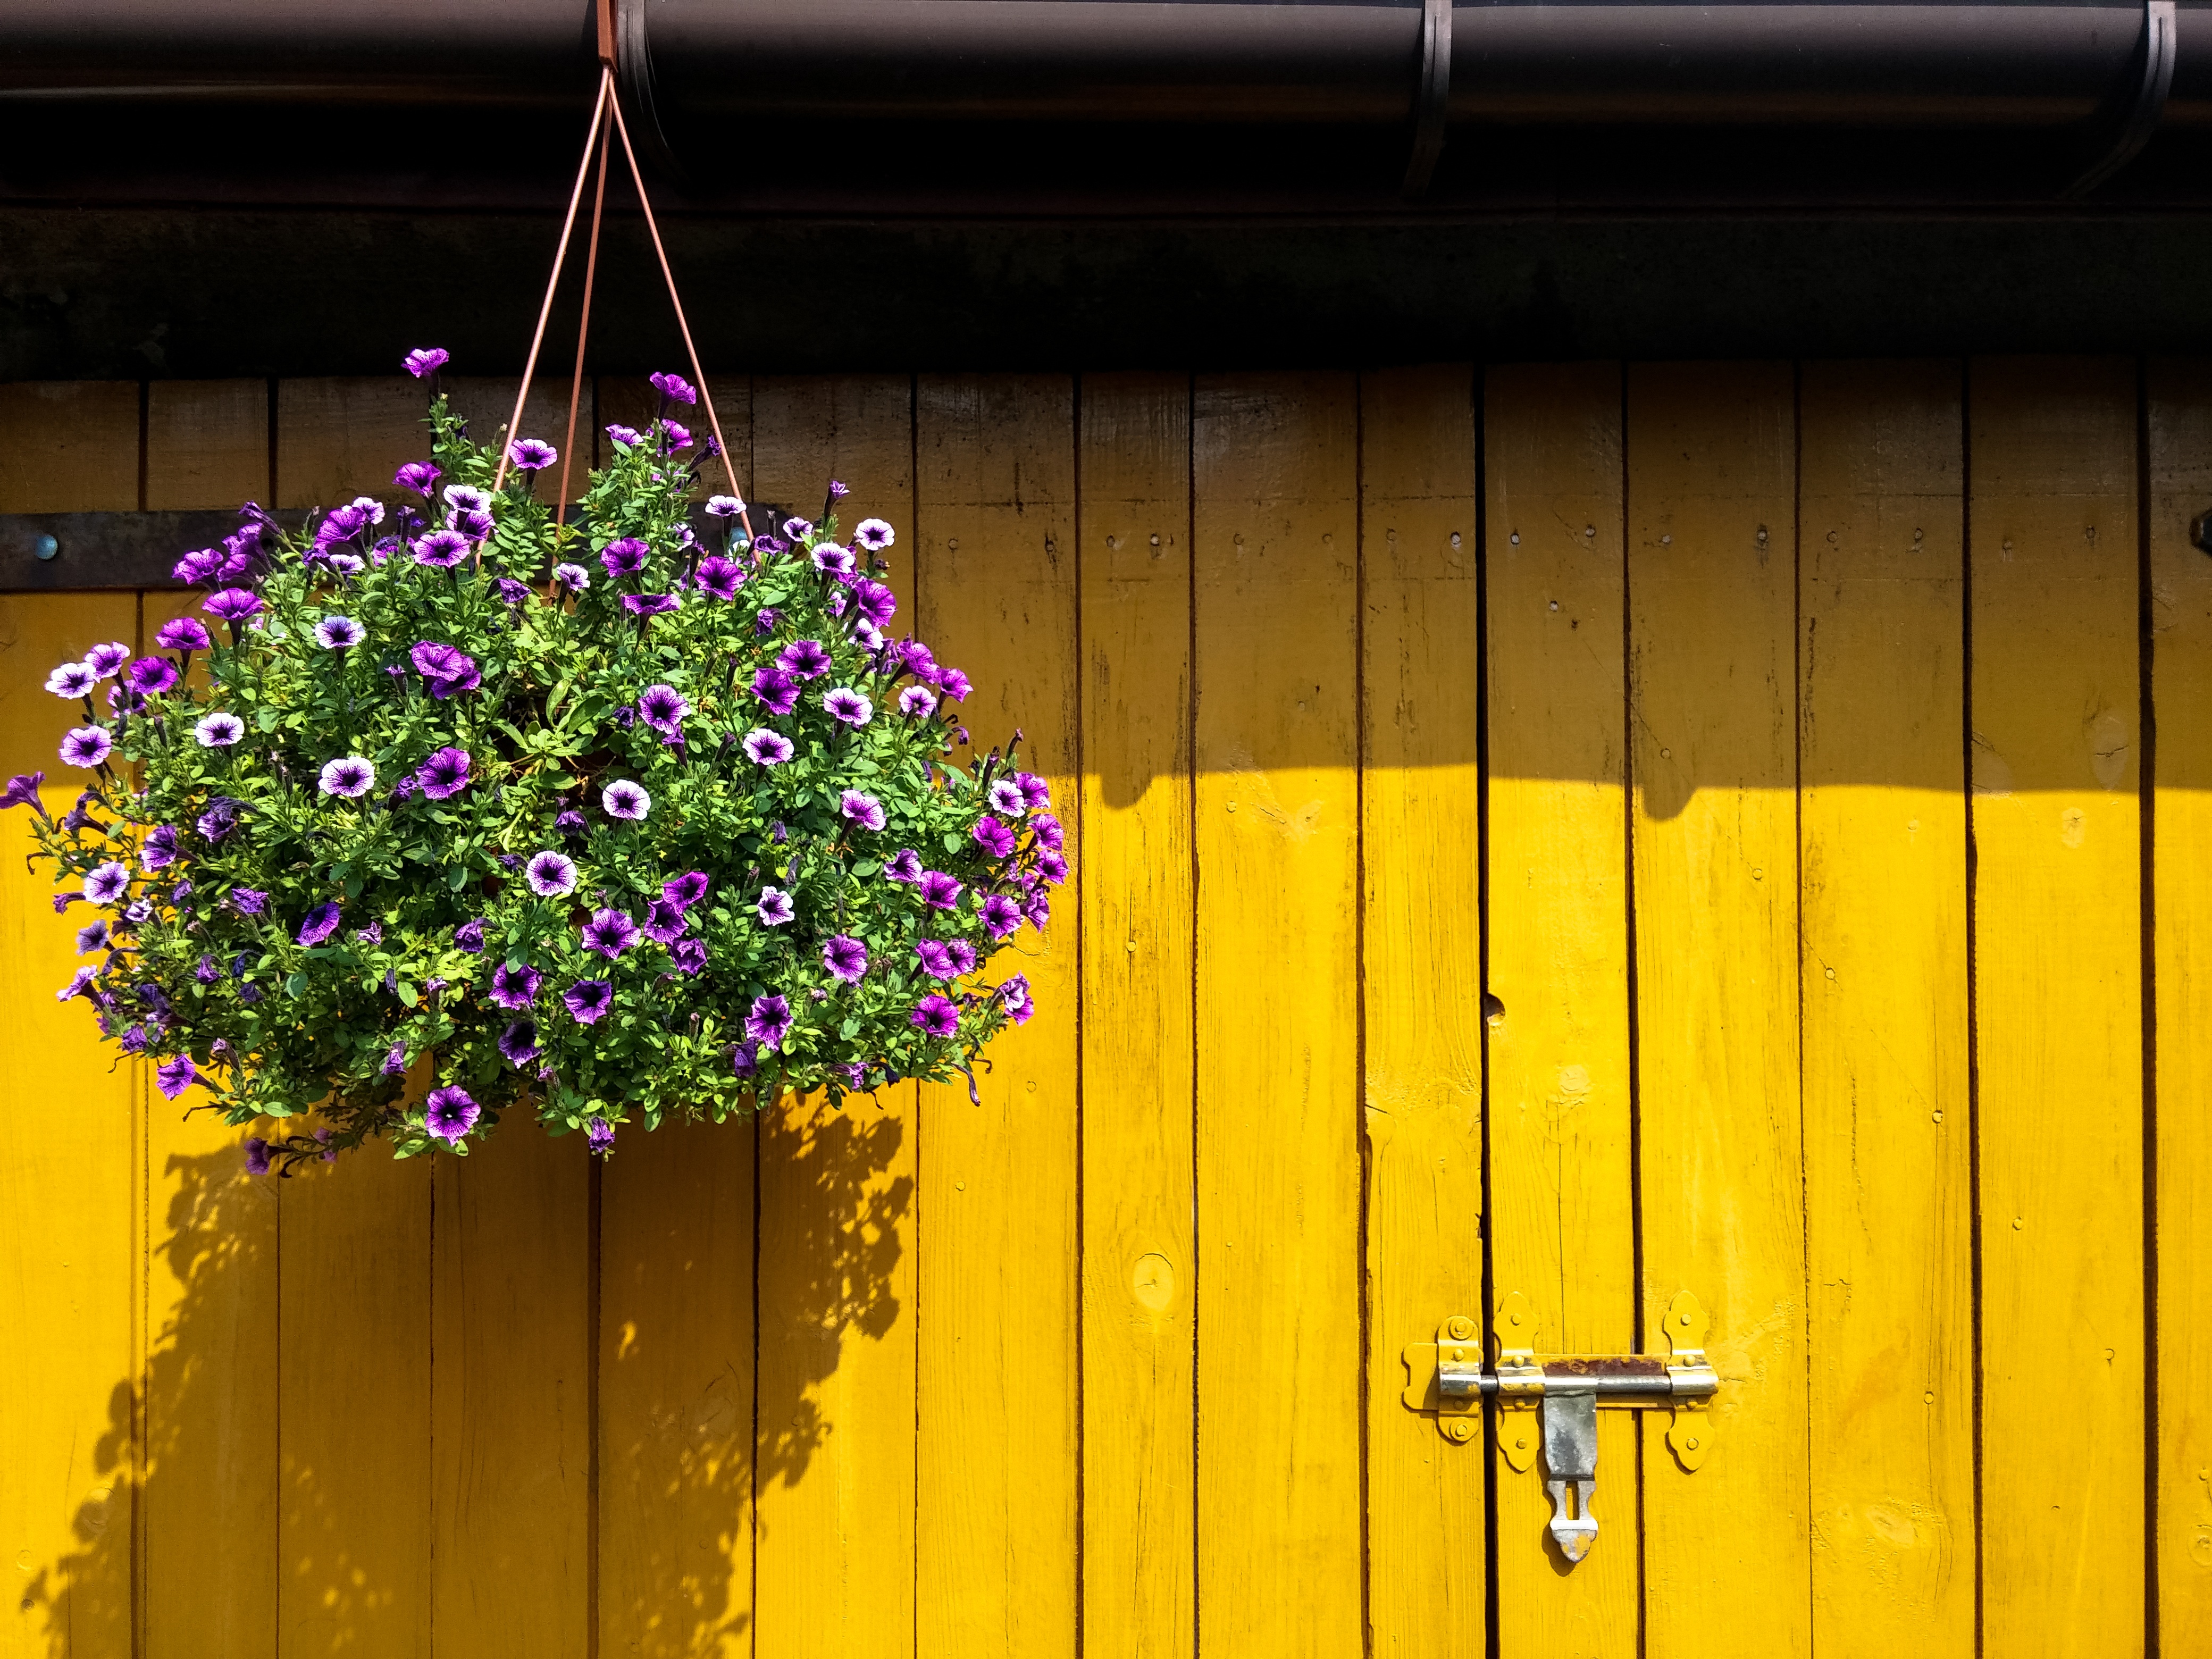
plant, wood, leaf, flower, window, summer, bar, spring, green, color, shadow, blue, hanging, yellow, flowers, boards, flourishing, the door